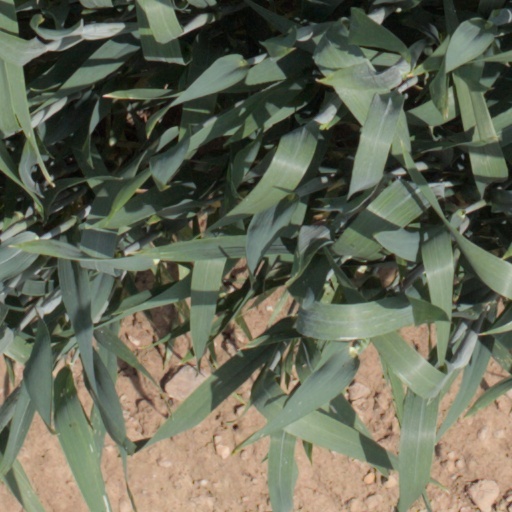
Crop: wheat